Battle of Rorke's Drift

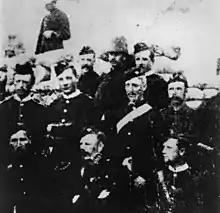
Picture taken about 1884 at the site of the battle, allegedly showing VC recipients including Bromhead and Reynolds. Man in rear wearing Foreign Service helmet is not Corporal Schiess but Alan Richard Hill V.C.

The majority of the attacking Zulu force moved around to attack the north wall, while a few took cover and were either pinned down by continuing British fire or retreated to the terraces of Oscarberg. There they began a harassing fire of their own. As this occurred, another Zulu force continued to the hospital and northwestern wall.